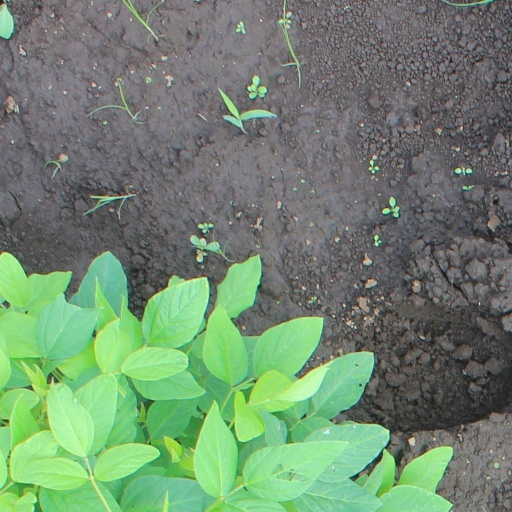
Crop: soybean